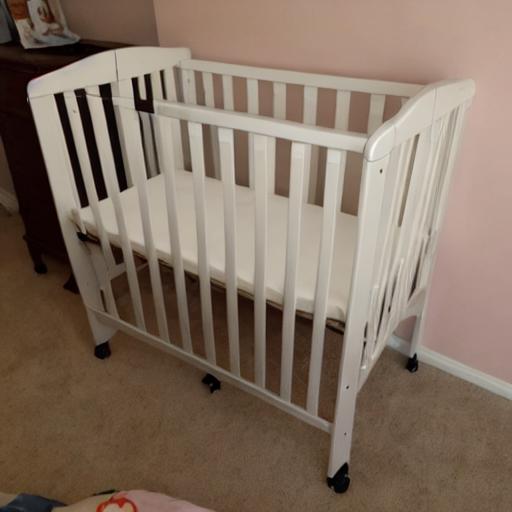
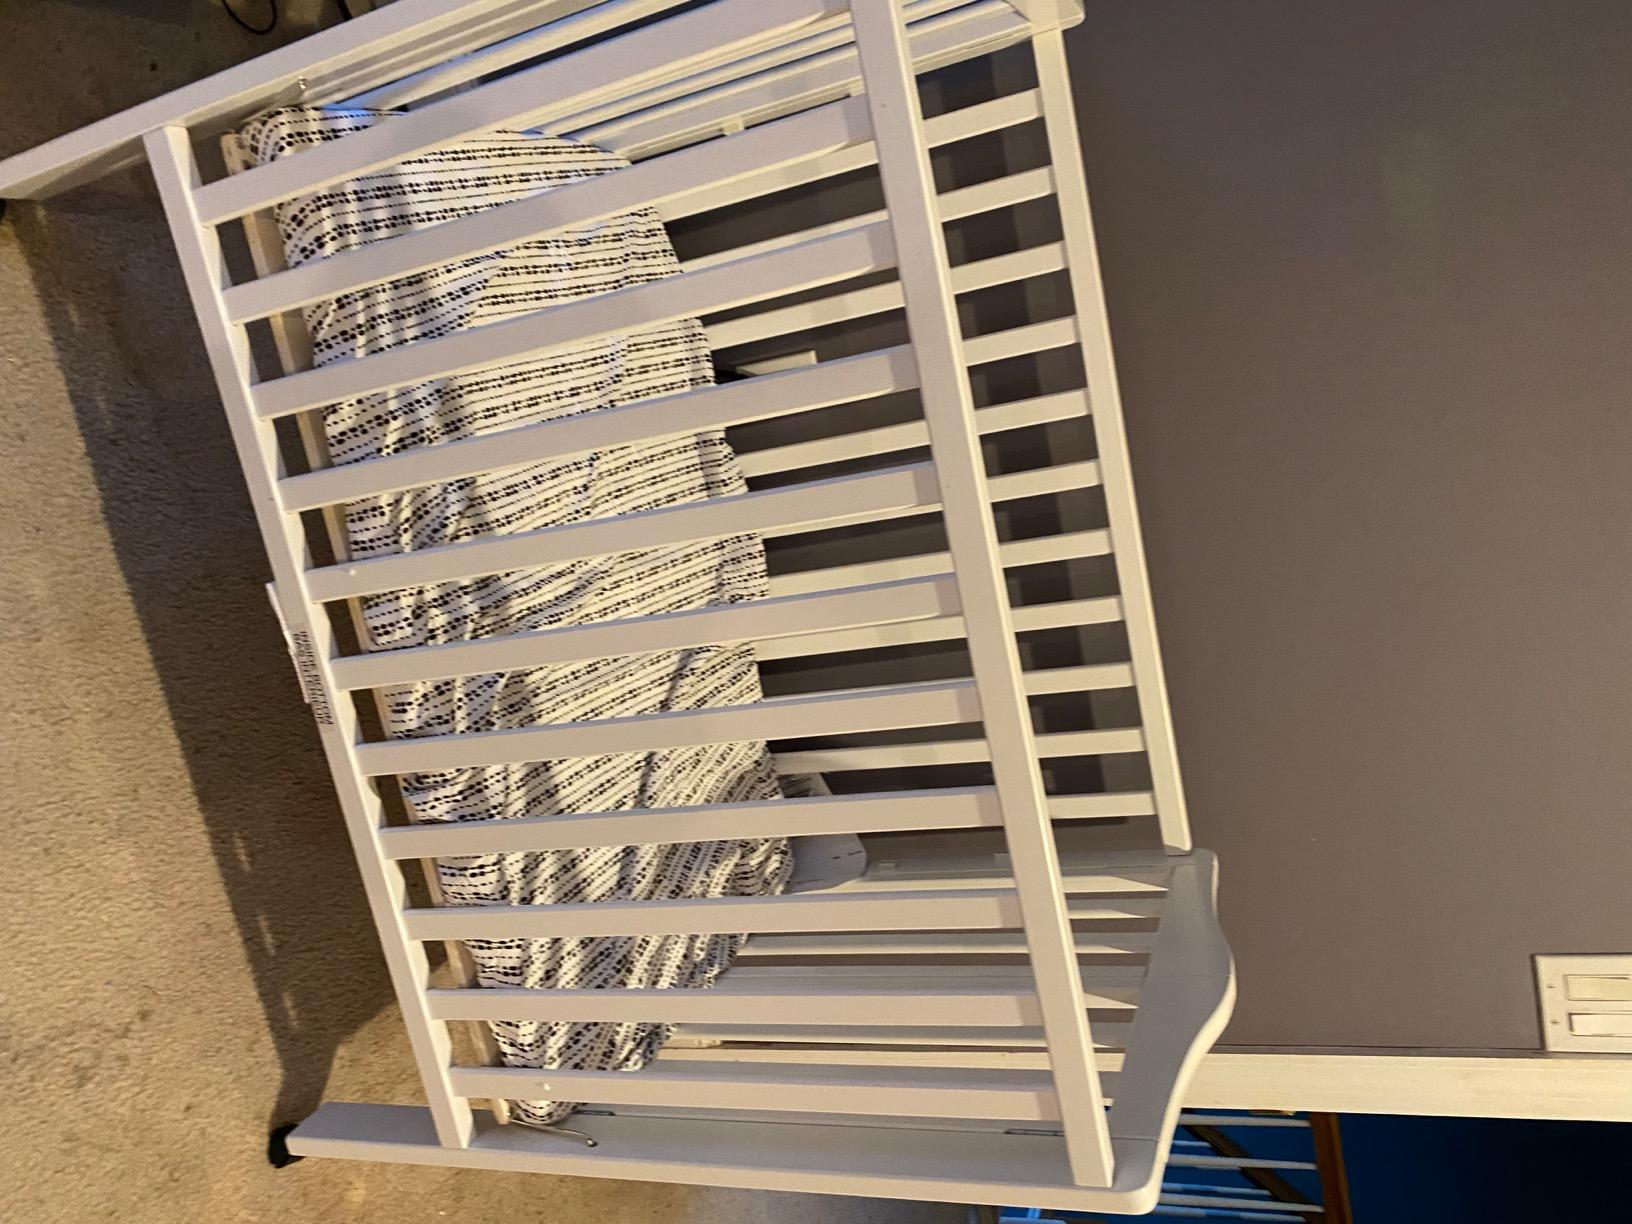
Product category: products_crib
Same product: no